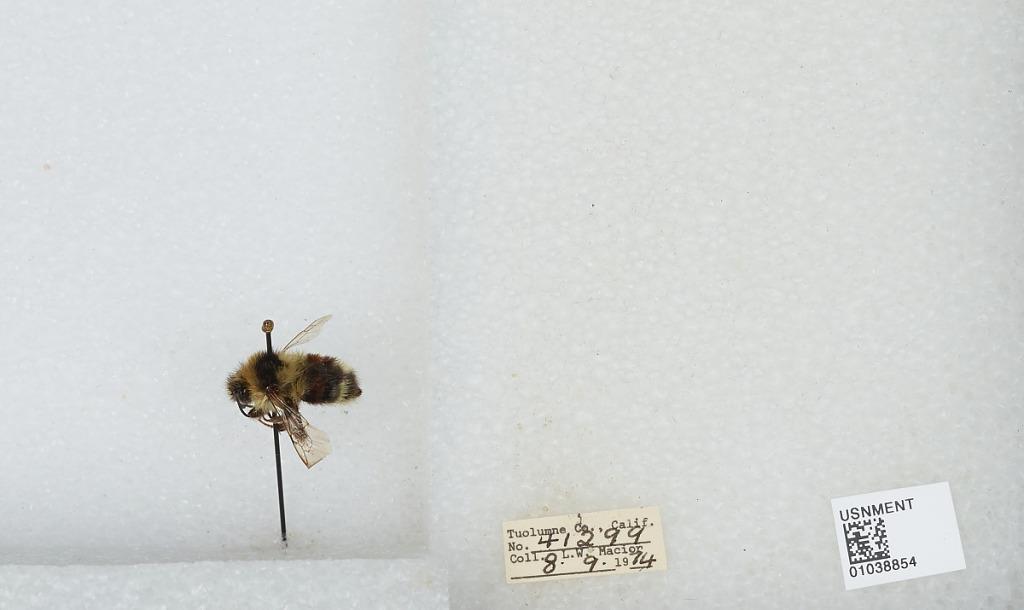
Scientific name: Bombus (Cullumanobombus) rufocinctus Cresson
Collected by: L. Macior
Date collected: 1974-8-9
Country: United States
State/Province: California
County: Tuolumne
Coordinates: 38.02, -119.93